Stefano Nava

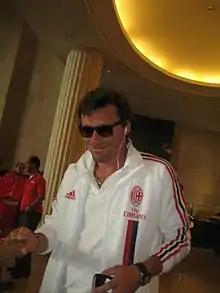
Nava in 2011

Stefano Nava (born 19 February 1969) is an Italian football manager and former footballer, who played as a defender. He is best known for having played for AC Milan in the early 1990s, where he was a backup for players such as Franco Baresi, Paolo Maldini, Mauro Tassotti, and Alessandro Costacurta.